Hezbollah

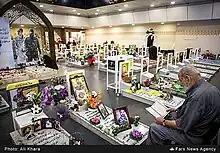
Graves of killed Hezbollah members at a mausoleum in Beirut

In 2006, Hezbollah was regarded as a legitimate resistance movement throughout most of the Arab and Muslim world. Furthermore, most of the Sunni Arab world sees Hezbollah as an agent of Iranian influence, and therefore, would like to see their power in Lebanon diminished. Egypt, Jordan, and Saudi Arabia have condemned Hezbollah's actions, saying that "the Arabs and Muslims can't afford to allow an irresponsible and adventurous organization like Hezbollah to drag the region to war" and calling it "dangerous adventurism".